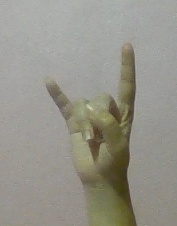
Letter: la